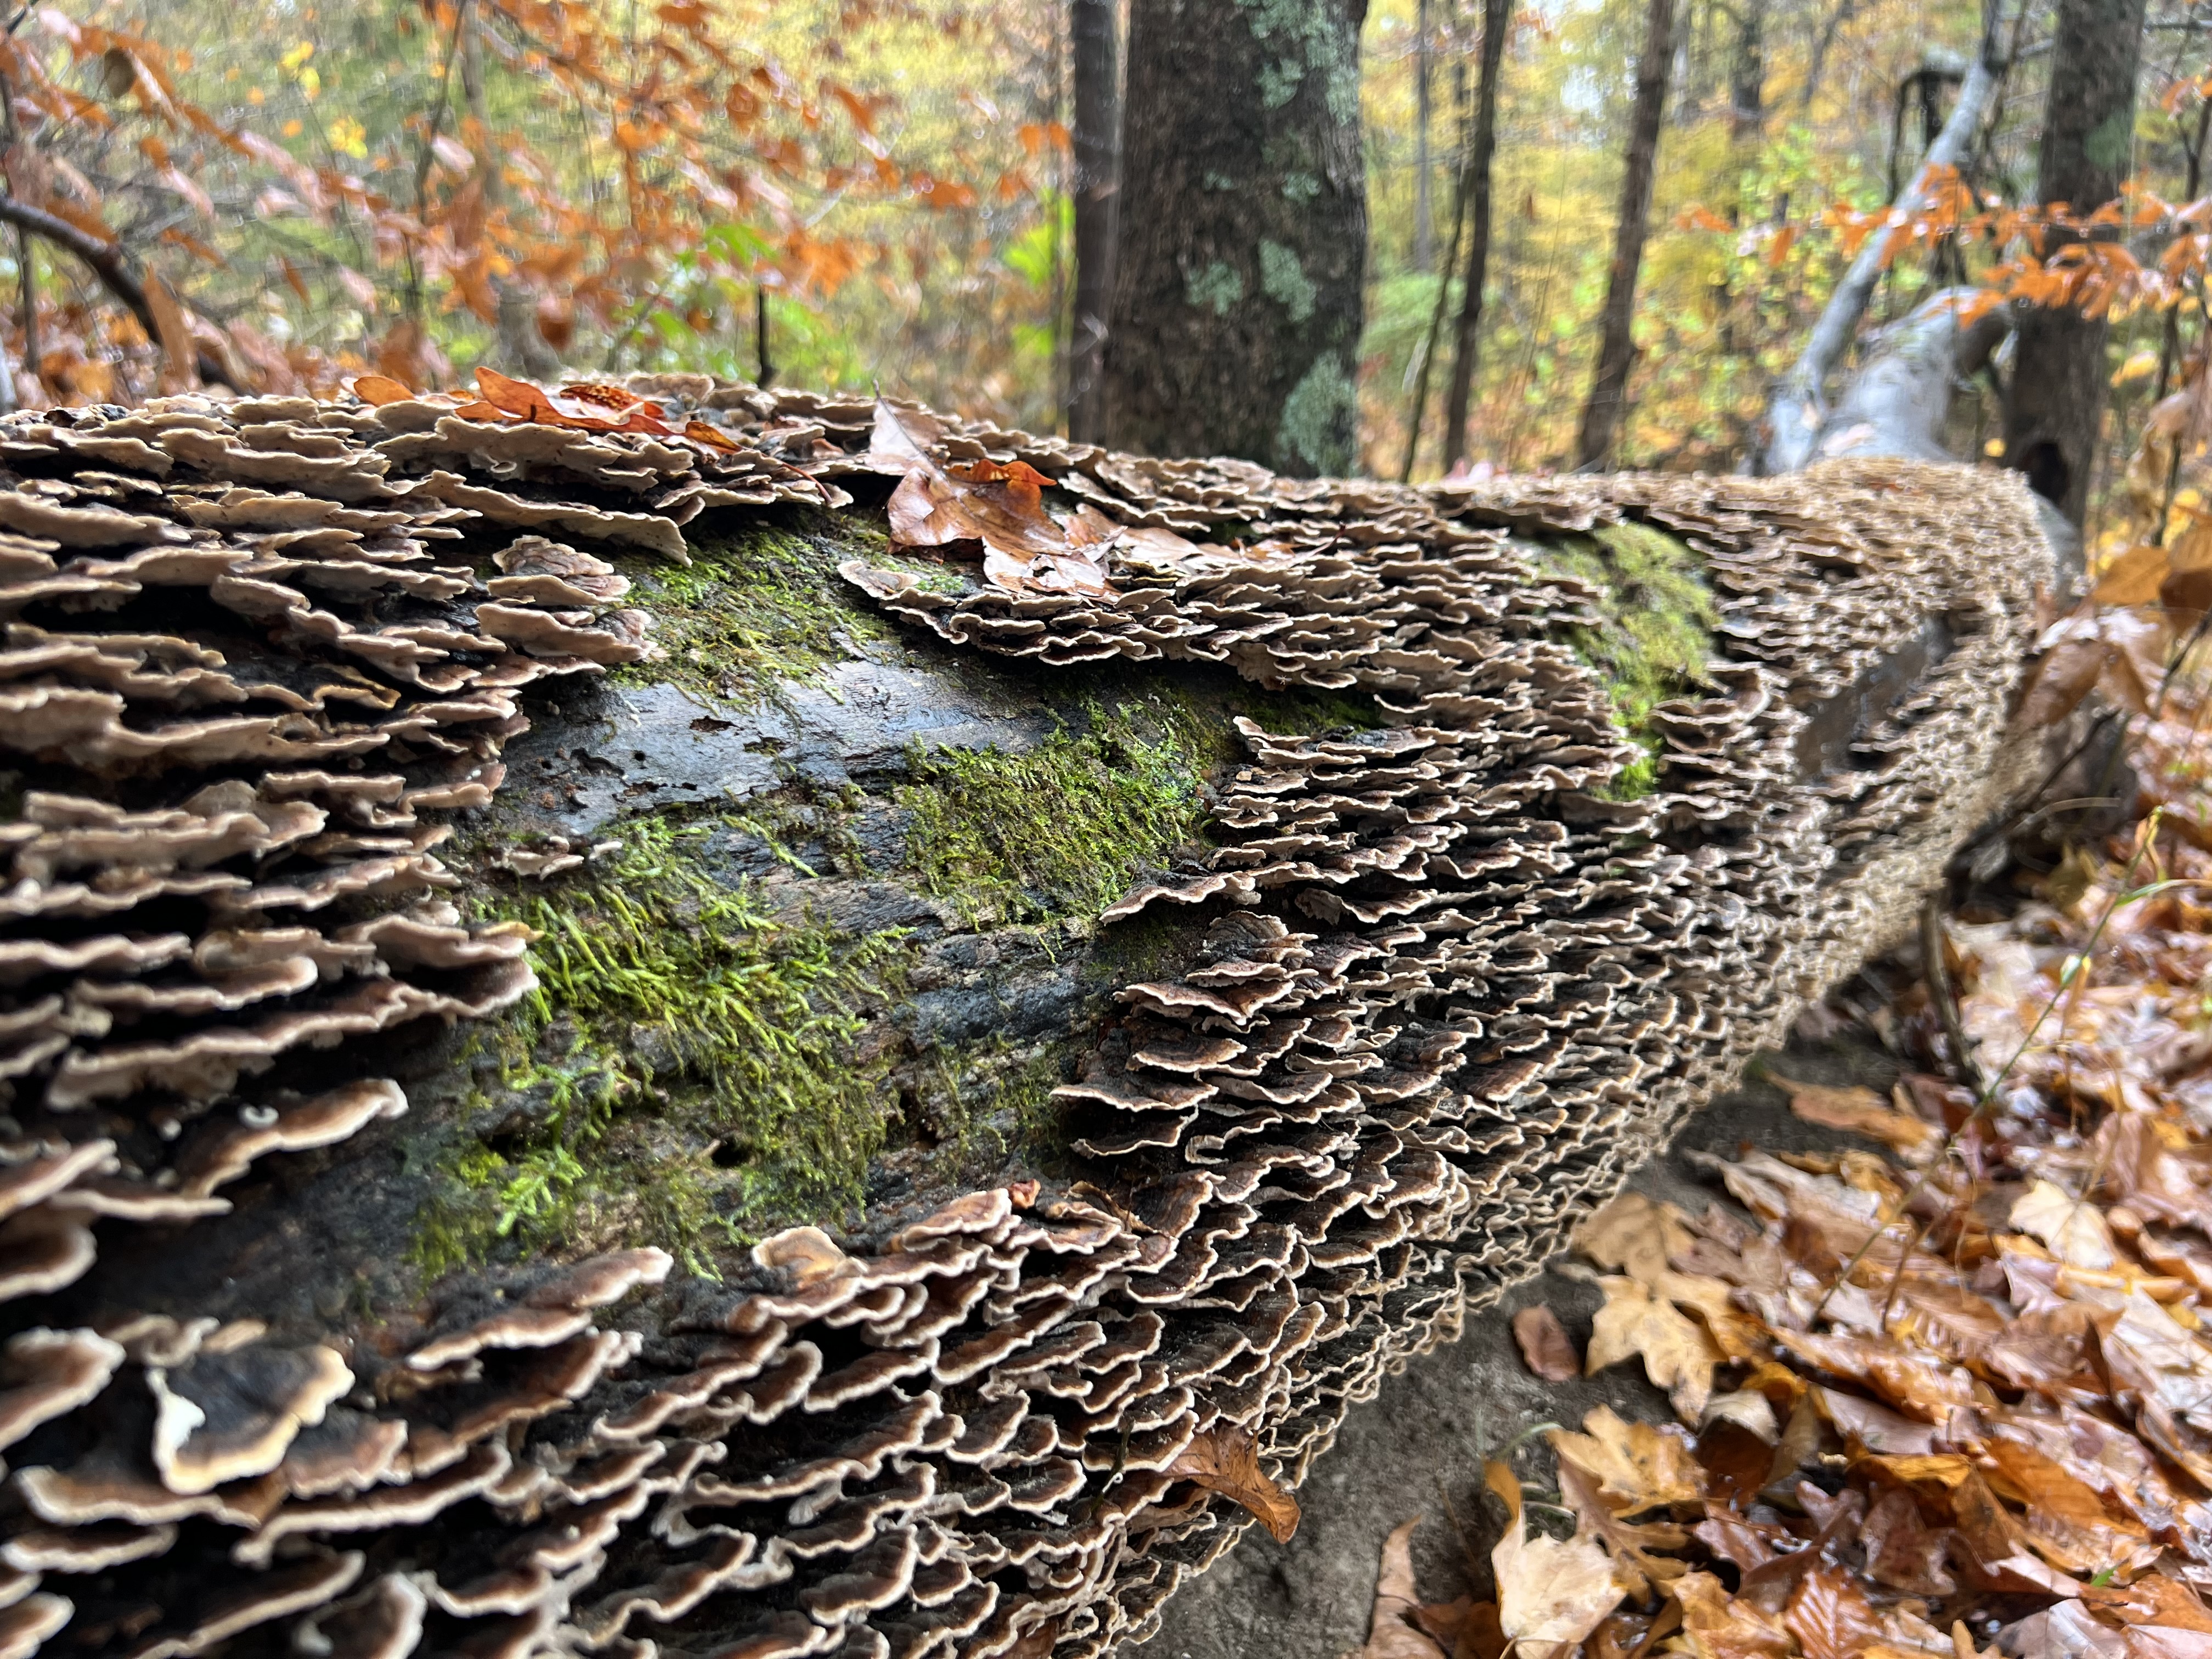
fungus, mold, woods, tree, natural environment, wood, terrestrial plant, trunk, natural material, biome, twig, natural landscape, terrestrial animal, scaled reptile, forest, grass, groundcover, bedrock, pattern, landscape, woodland, wildlife, plant, deciduous, jungle, soil, rock, old growth forest, reptile, temperate broadleaf and mixed forest, Northern hardwood forest, Environmental art, tropical and subtropical coniferous forests, plant stem, autumn, serpent